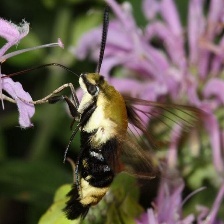
Species: CLEARWING MOTH